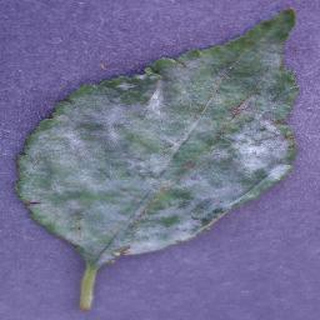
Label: cherry_powdery_mildew